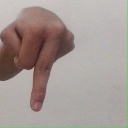
अक्षर: प